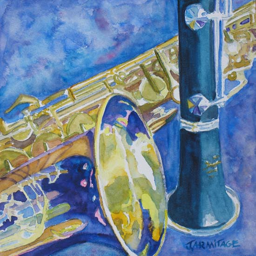
reeds between sets , painting of musical instruments